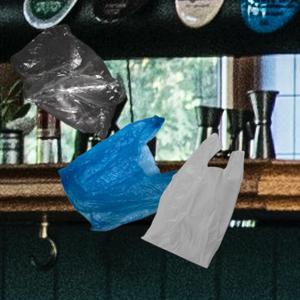
Label: plasticbags